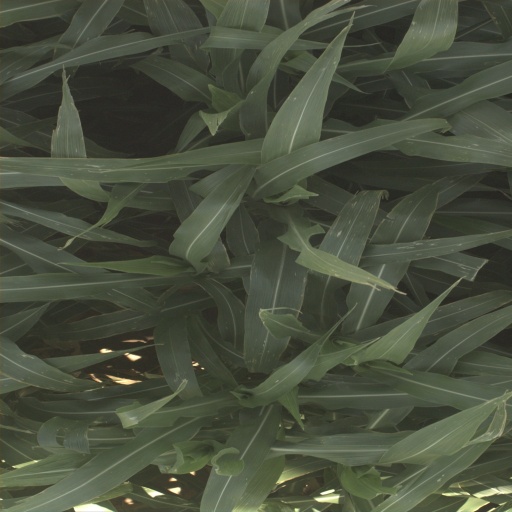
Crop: sorghum